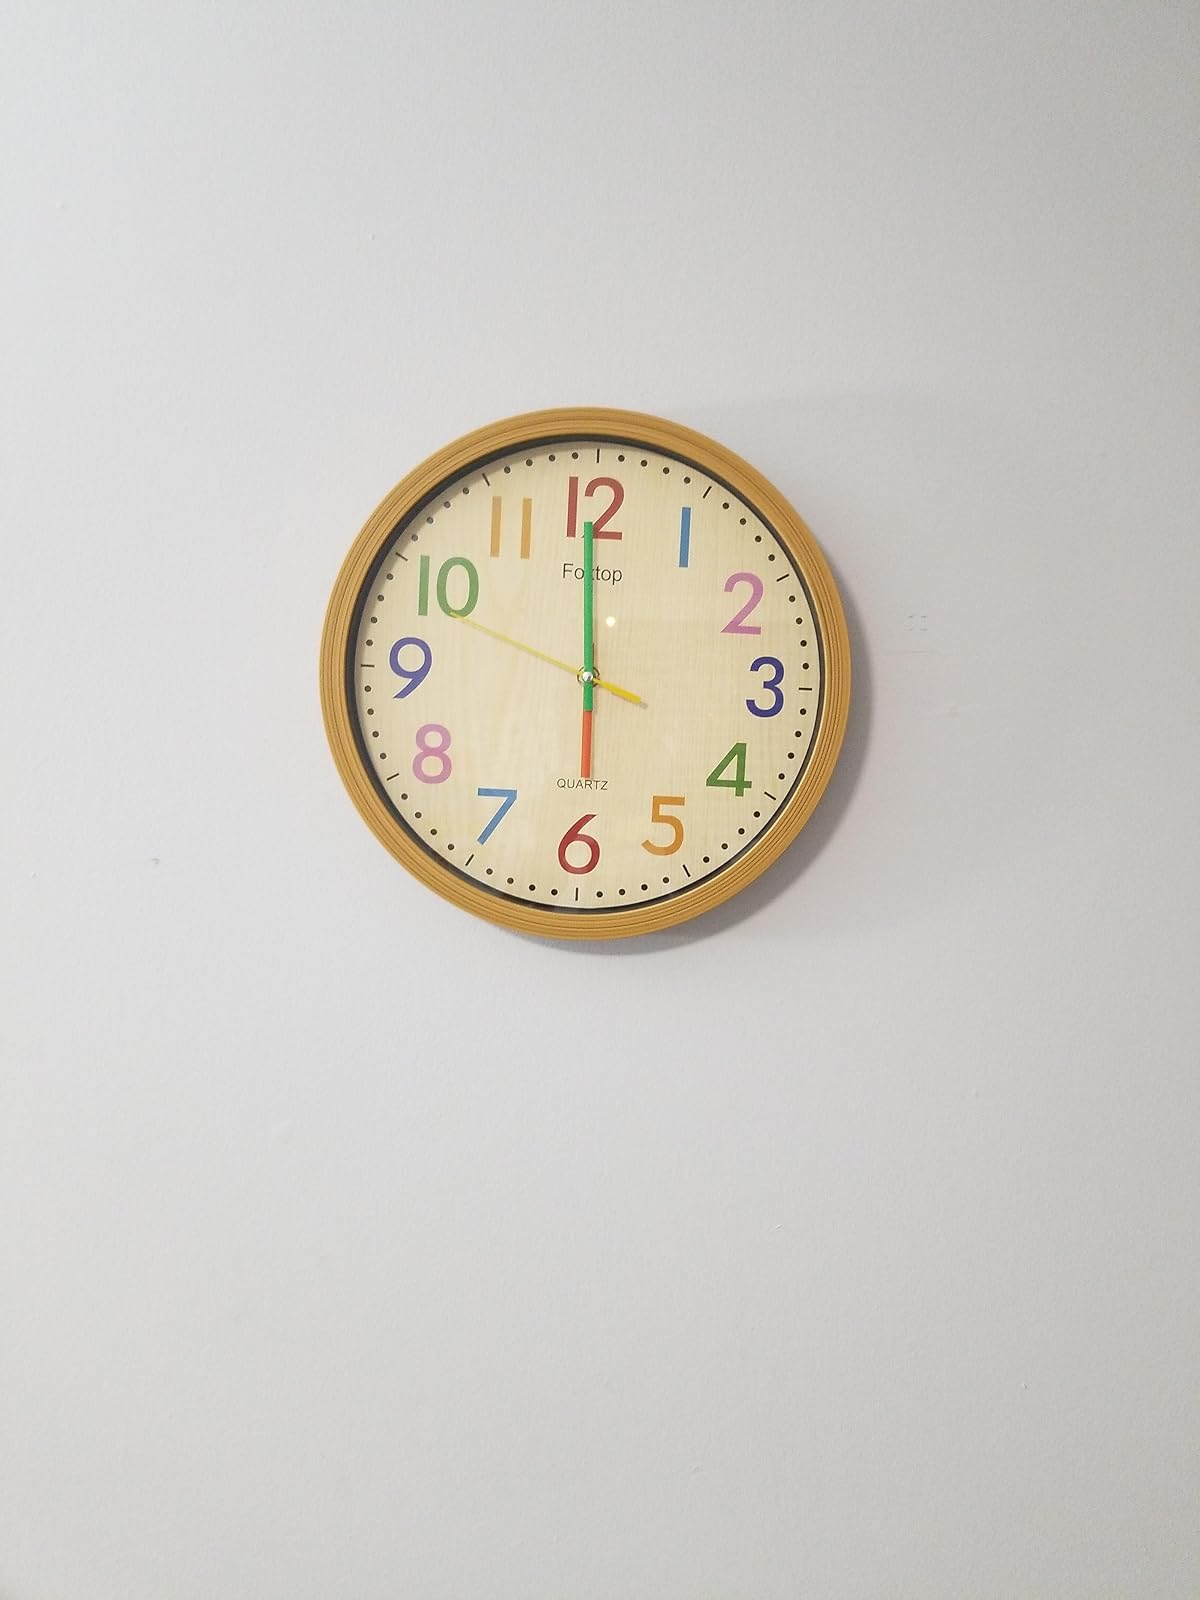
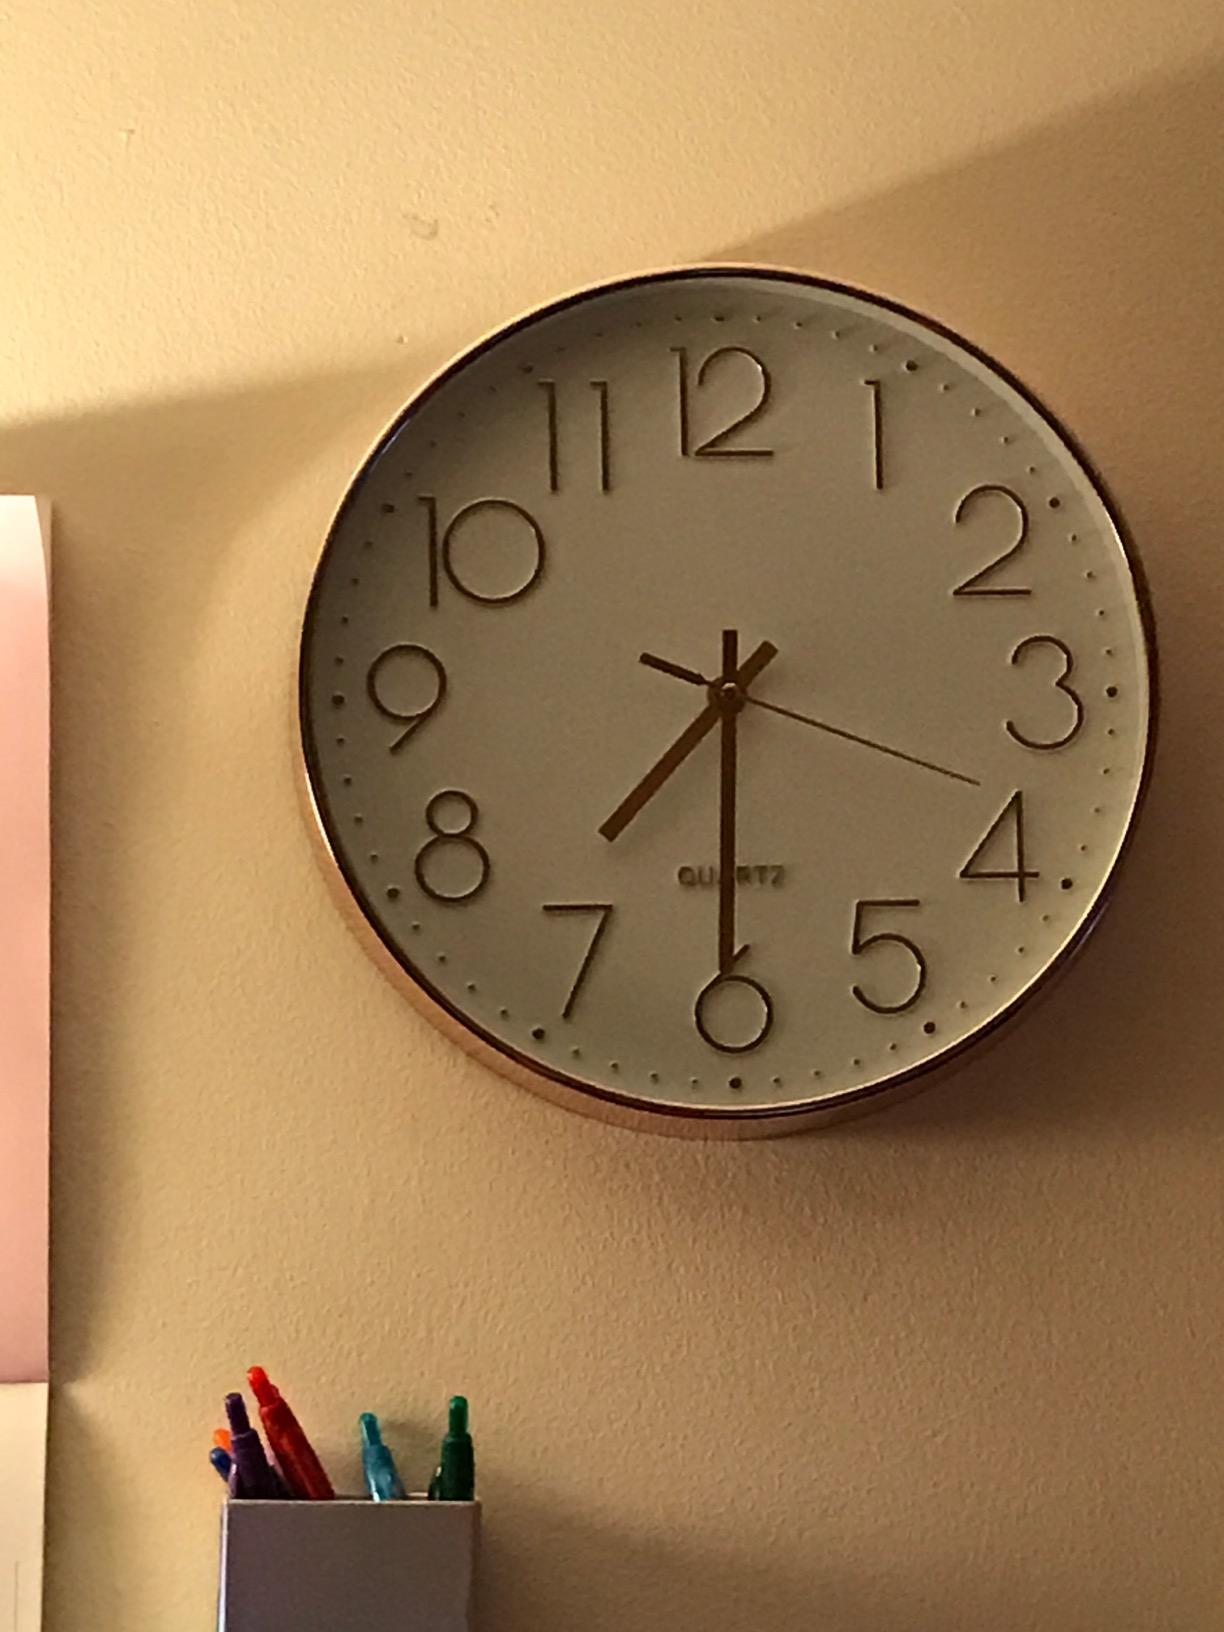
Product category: clock
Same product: no